1999 Australian Open

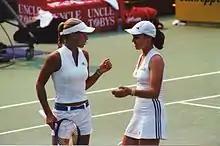
Anna Kournikova (left) and Martina Hingis (right) won their first Grand Slam as a team.

With none of the teams present having won a Grand Slam doubles title together, the competition was wide open. Lindsay Davenport and Natasha Zvereva were the first seeds, having lost in the finals of all the Grand Slams last year. Lisa Raymond and Rennae Stubbs followed them as the second seed, while last year's doubles star and defending champion Martina Hingis and her new doubles partner Anna Kournikova were the third seed. Veterans Larisa Neiland and Arantxa Sánchez Vicario teamed up to make the fourth seed, while Elena Likhovtseva and Ai Sugiyama came in at No. 5. Conchita Martínez and Patricia Tarabini; Mariaan de Swardt and Elena Tatarkova; and Irina Spîrlea and Caroline Vis were the rest of the top eight seeds. Hingis' former doubles partner and fellow defending champion Mirjana Lučić teamed up with Mary Pierce as the sixteenth seed.